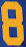
Number: 8